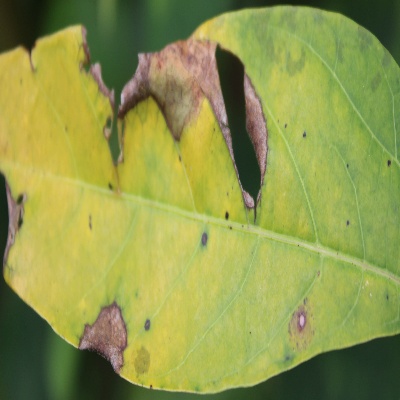
Crop: Cassava
Condition: bacterial blight